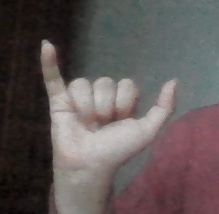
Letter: ya